Yusuf I of Granada

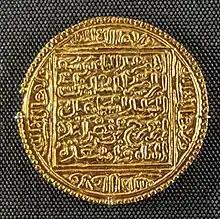
Dinar minted in Yusuf I's name

Abu al-Hajjaj Yusuf ibn Ismail (29 June 131819 October 1354), known by the regnal name al-Muayyad billah, was the seventh Nasrid ruler of the Emirate of Granada on the Iberian Peninsula. The third son of Ismail I, he was Sultan between 1333 and 1354, after his brother Muhammad IV was assassinated.